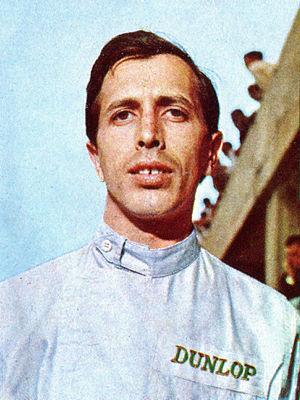
« Geki » est un pilote automobile italien né le 23 octobre 1937 à Milan et mort lors d'une course de Formule 3 disputée le 18 juin 1967 à Caserte.